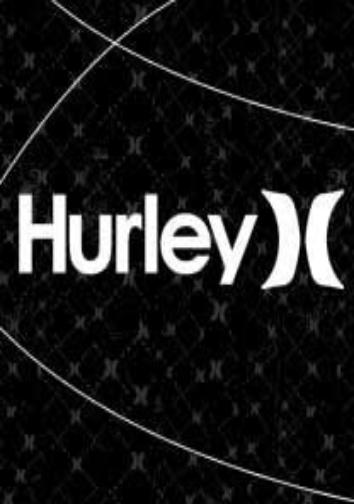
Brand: Hurley International
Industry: Clothes